Jatiya Sangsad Bhaban

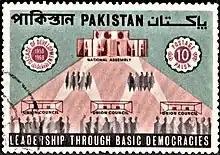
1968 postage stamp of Jatiya Sangsad Bhaban, issued by Pakistan Post

Before its completion, the first and second Parliaments used the "Old Sangsad Bhaban", which currently serves as the Prime Minister's Office.